Saintes, Charente-Maritime

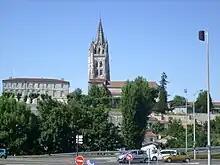
The Saint-Eutrope basilica from the Avenue de Saintonge

Saintes is on the Route Centre-Europe Atlantique, an expressway that links it to Limoges and Lyon in the east – its dualled western section Saintes-Saujon opened to traffic in 2008 making the two 25 minutes apart by car. An extension towards Royan on the coast completed in the following decade.